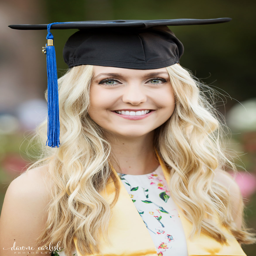
in the upcoming weeks , school category and person will be receiving their caps & gowns in preparation for graduation !